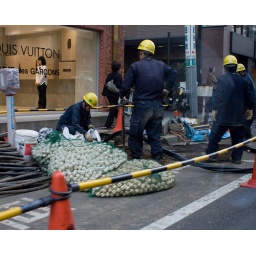
Taken through a taxi window in Tokyo, late afternoon. I don't know what the netted balls are for.